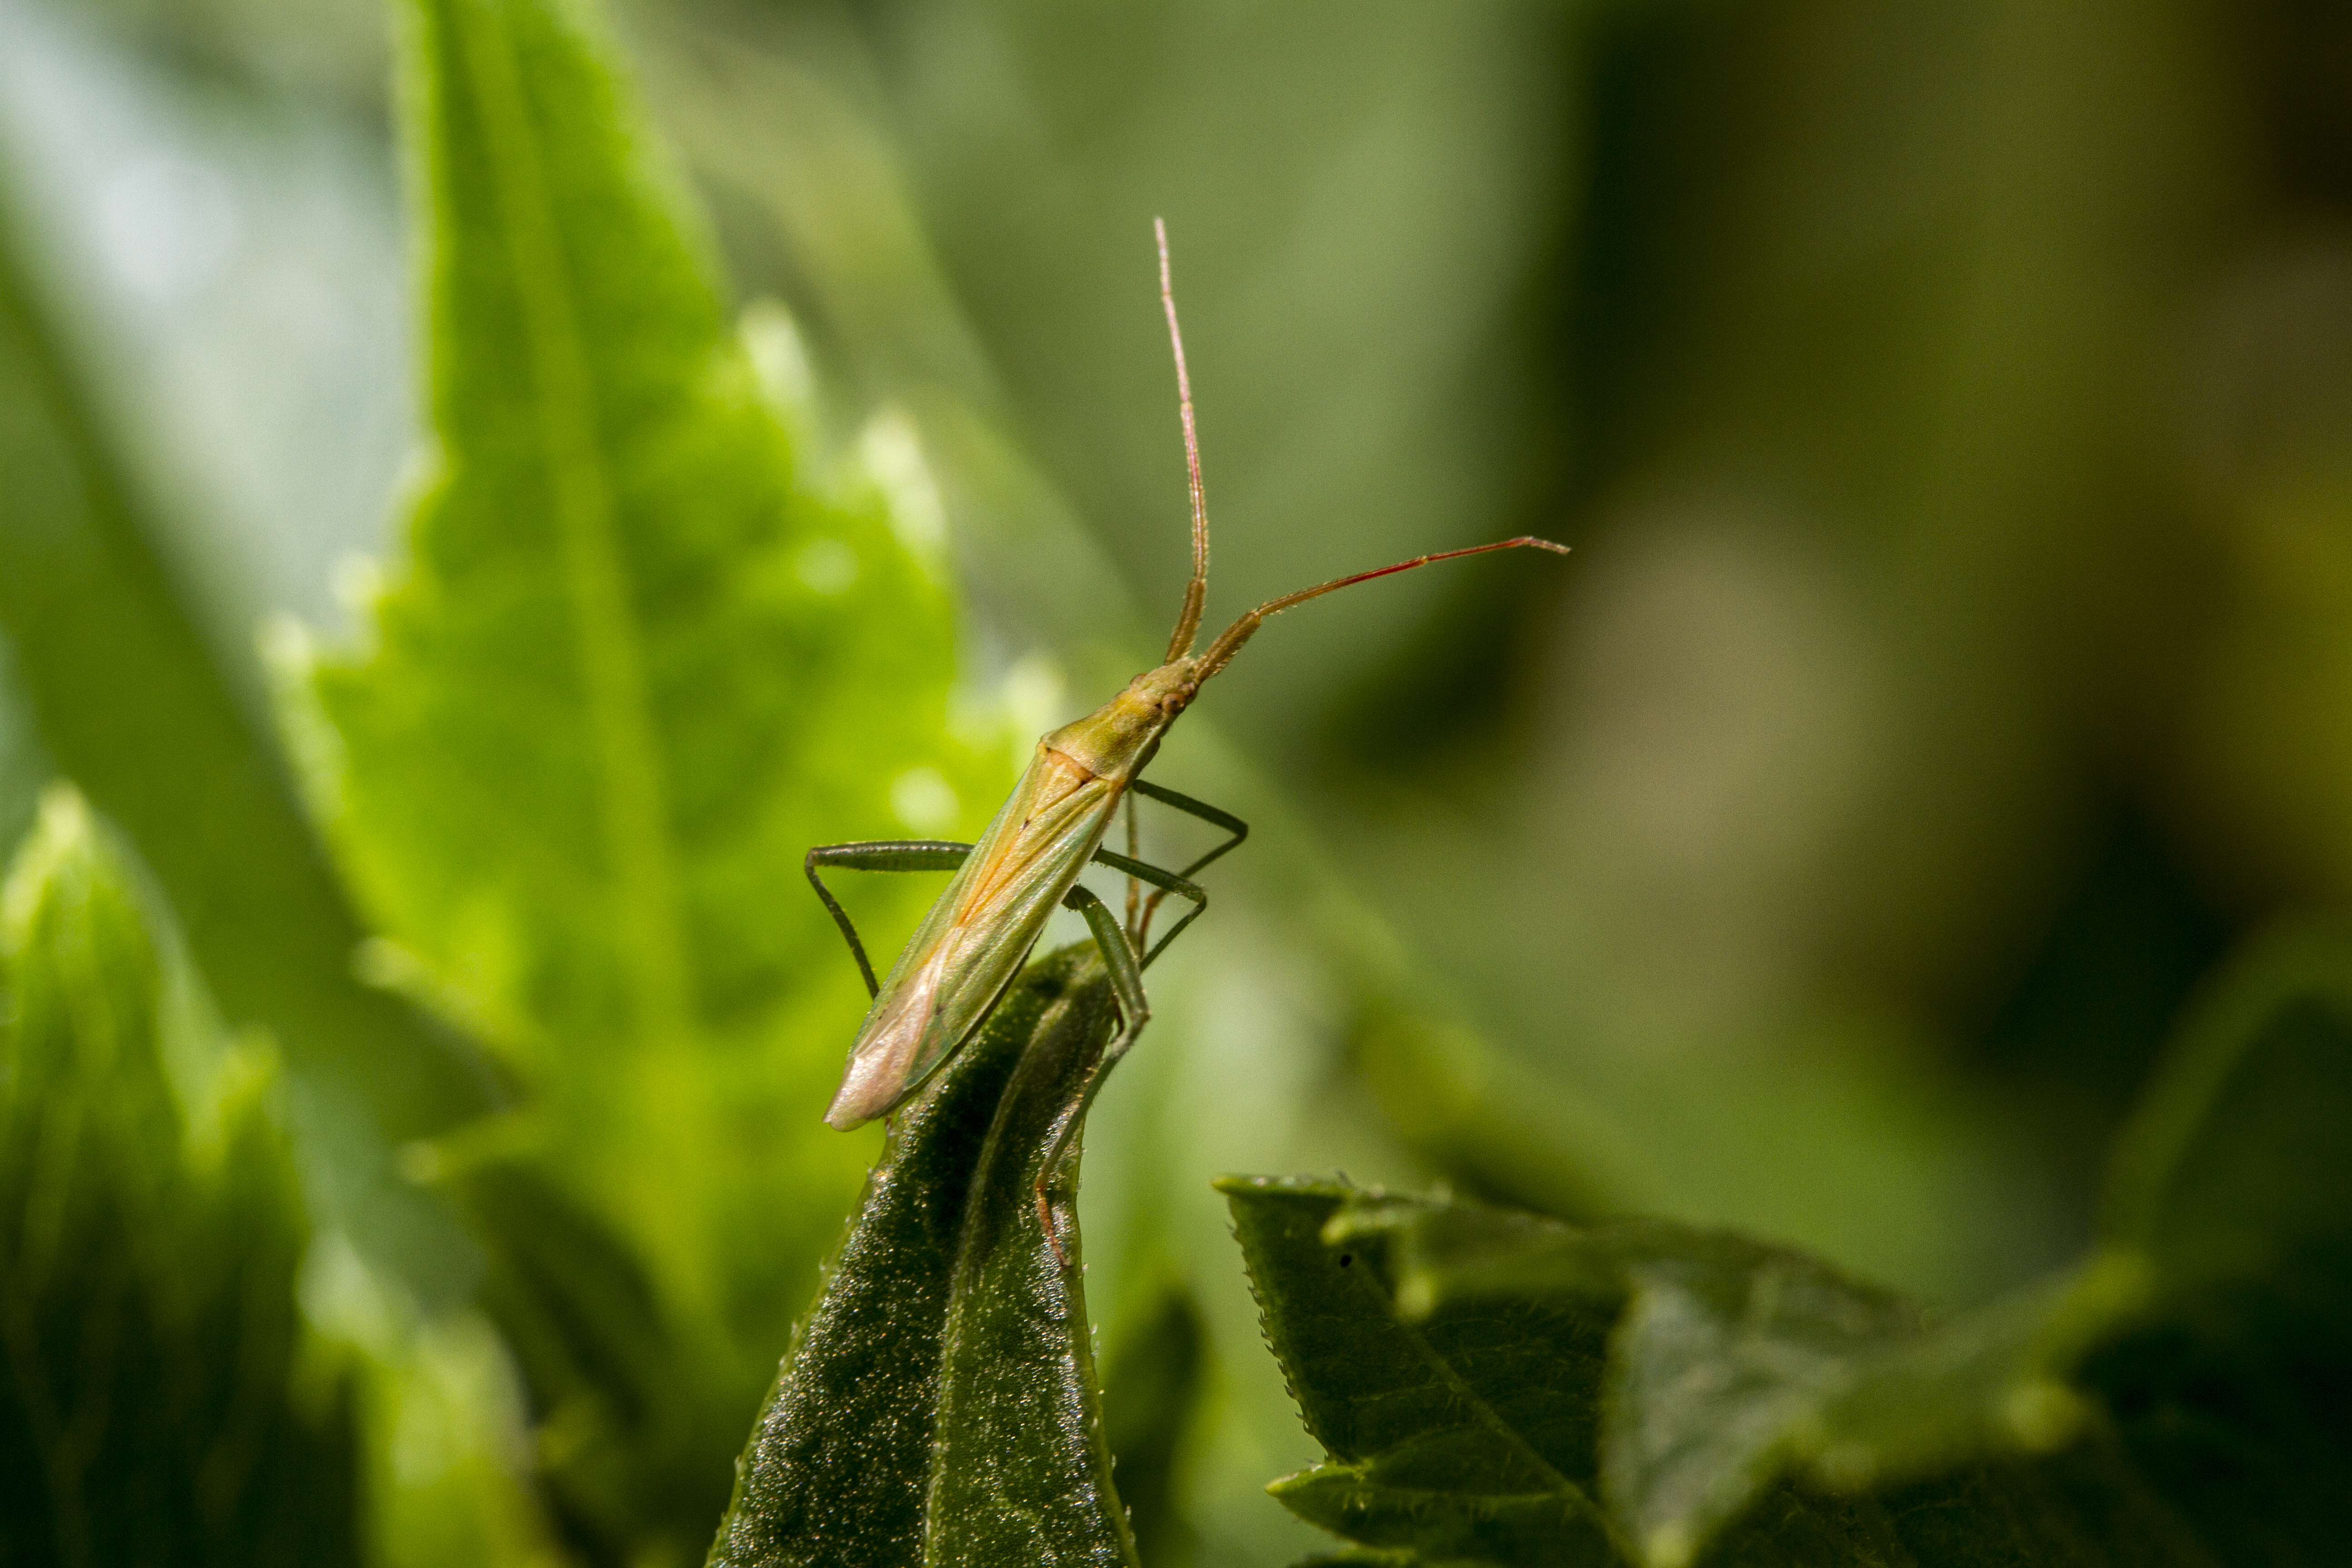
nature, grass, photography, leaf, green, insect, fauna, invertebrate, close up, uk, damselfly, grasshopper, peterborough, macro photography, arthropod, plant stem, cricket like insect